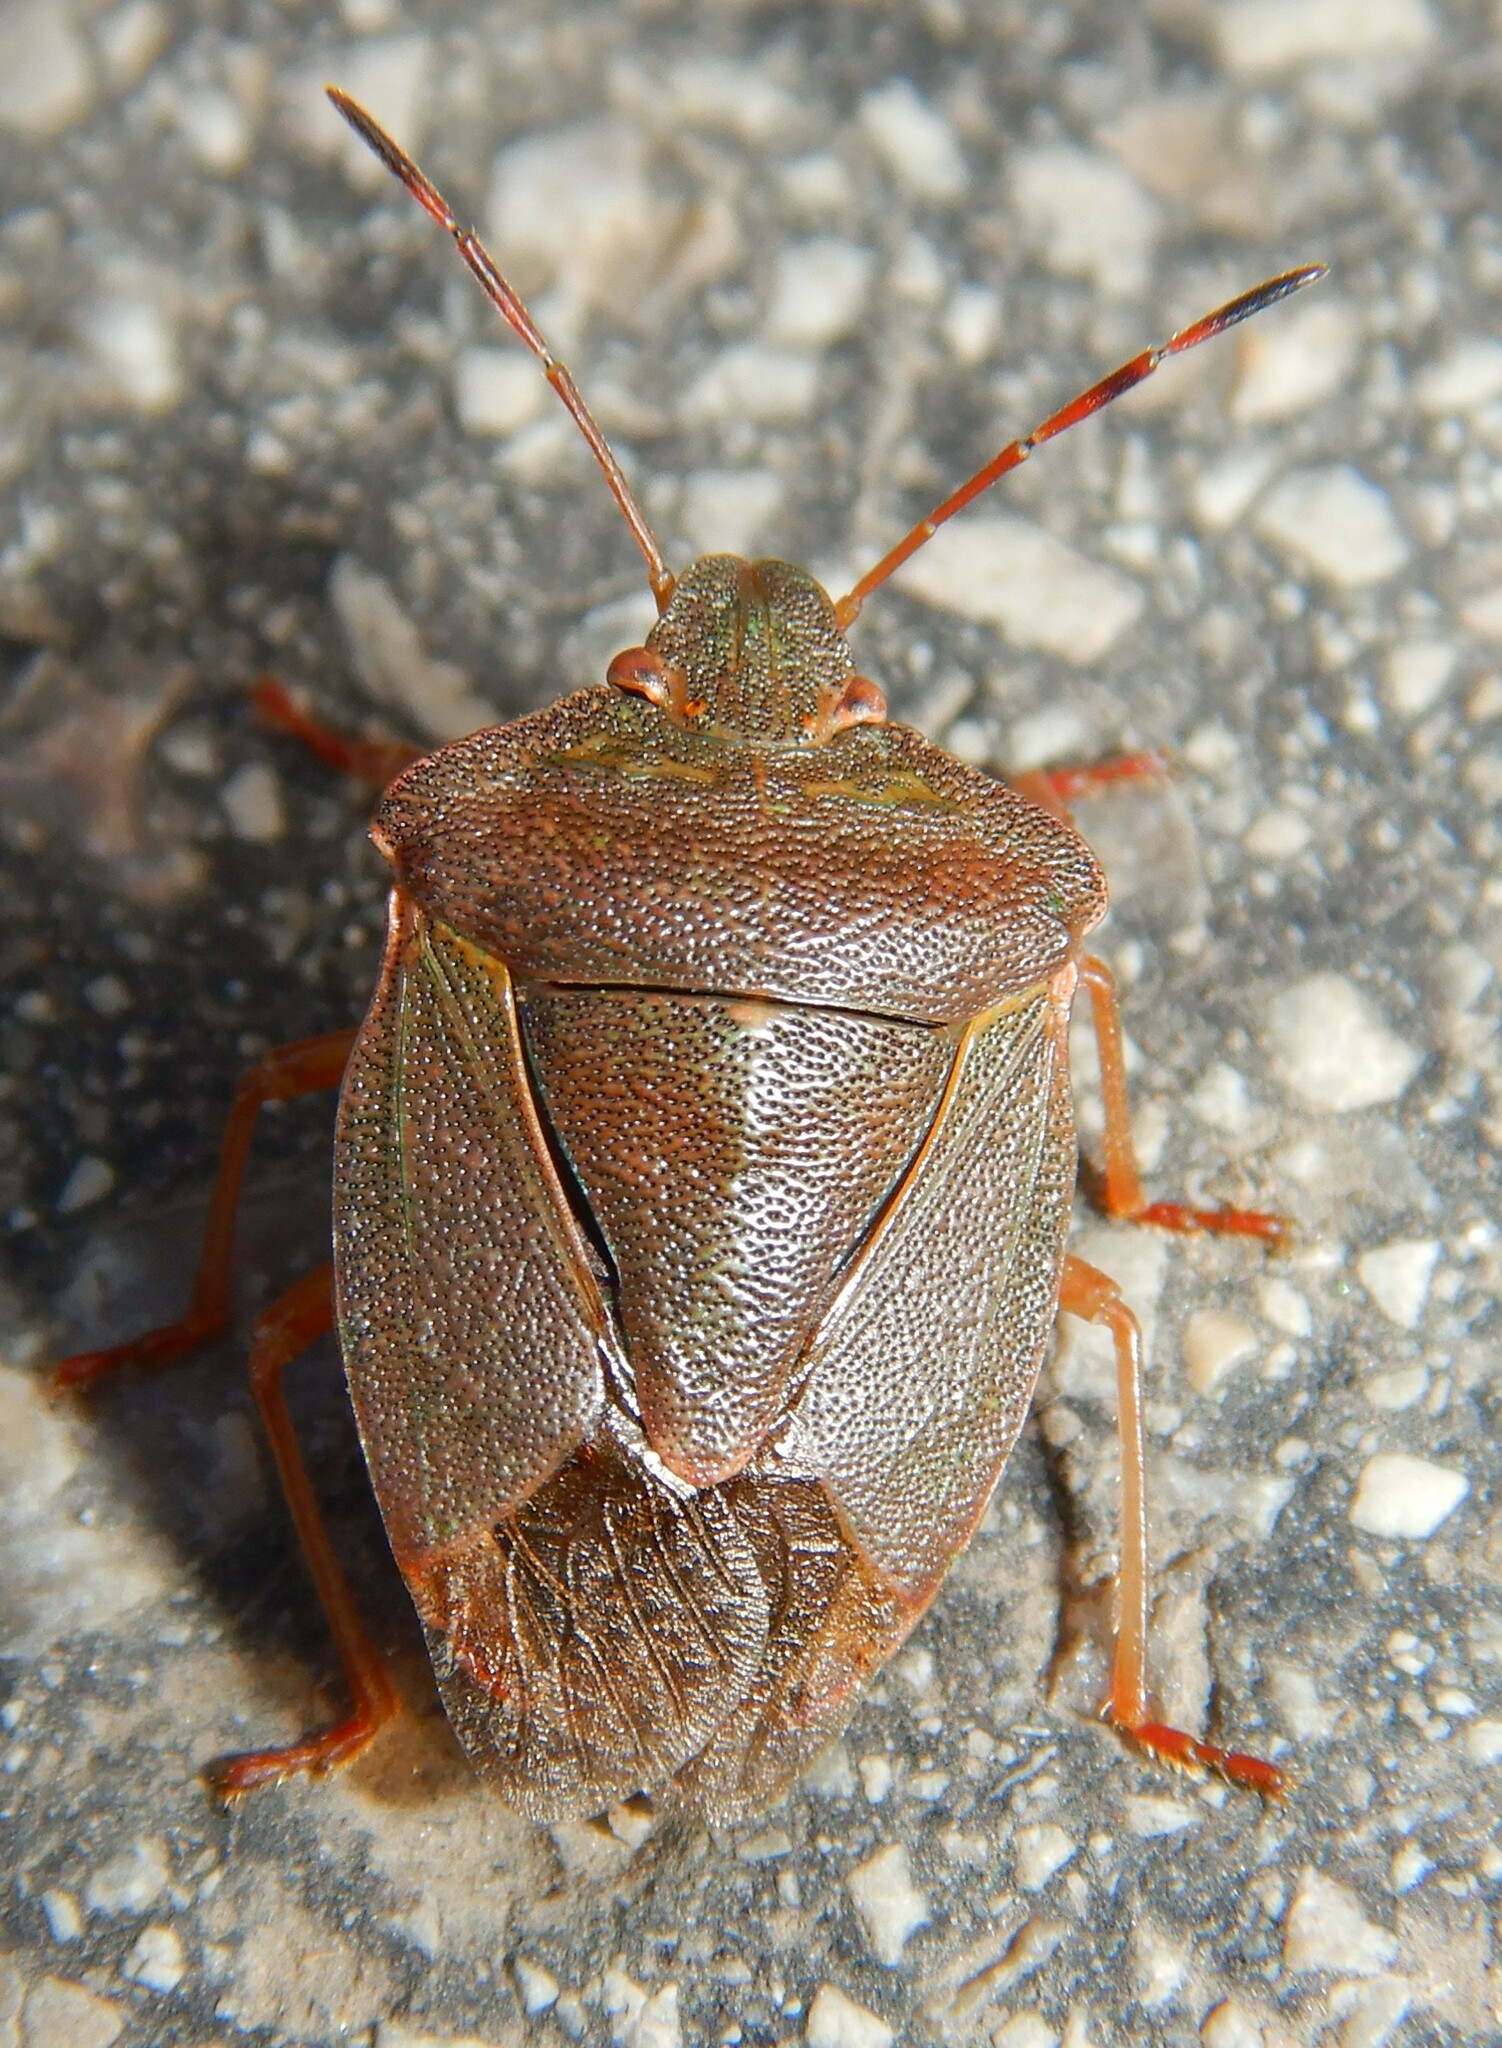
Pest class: stink_bug